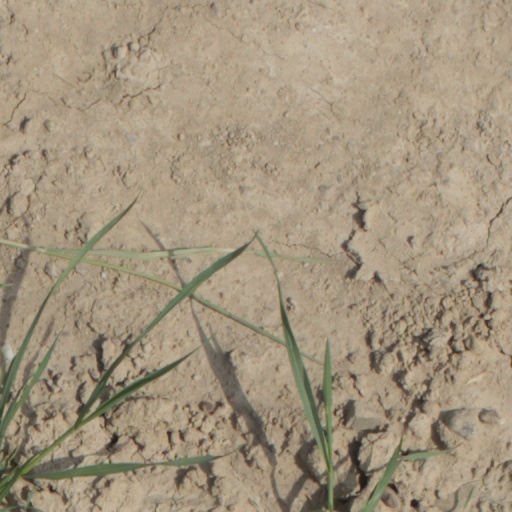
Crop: wheat